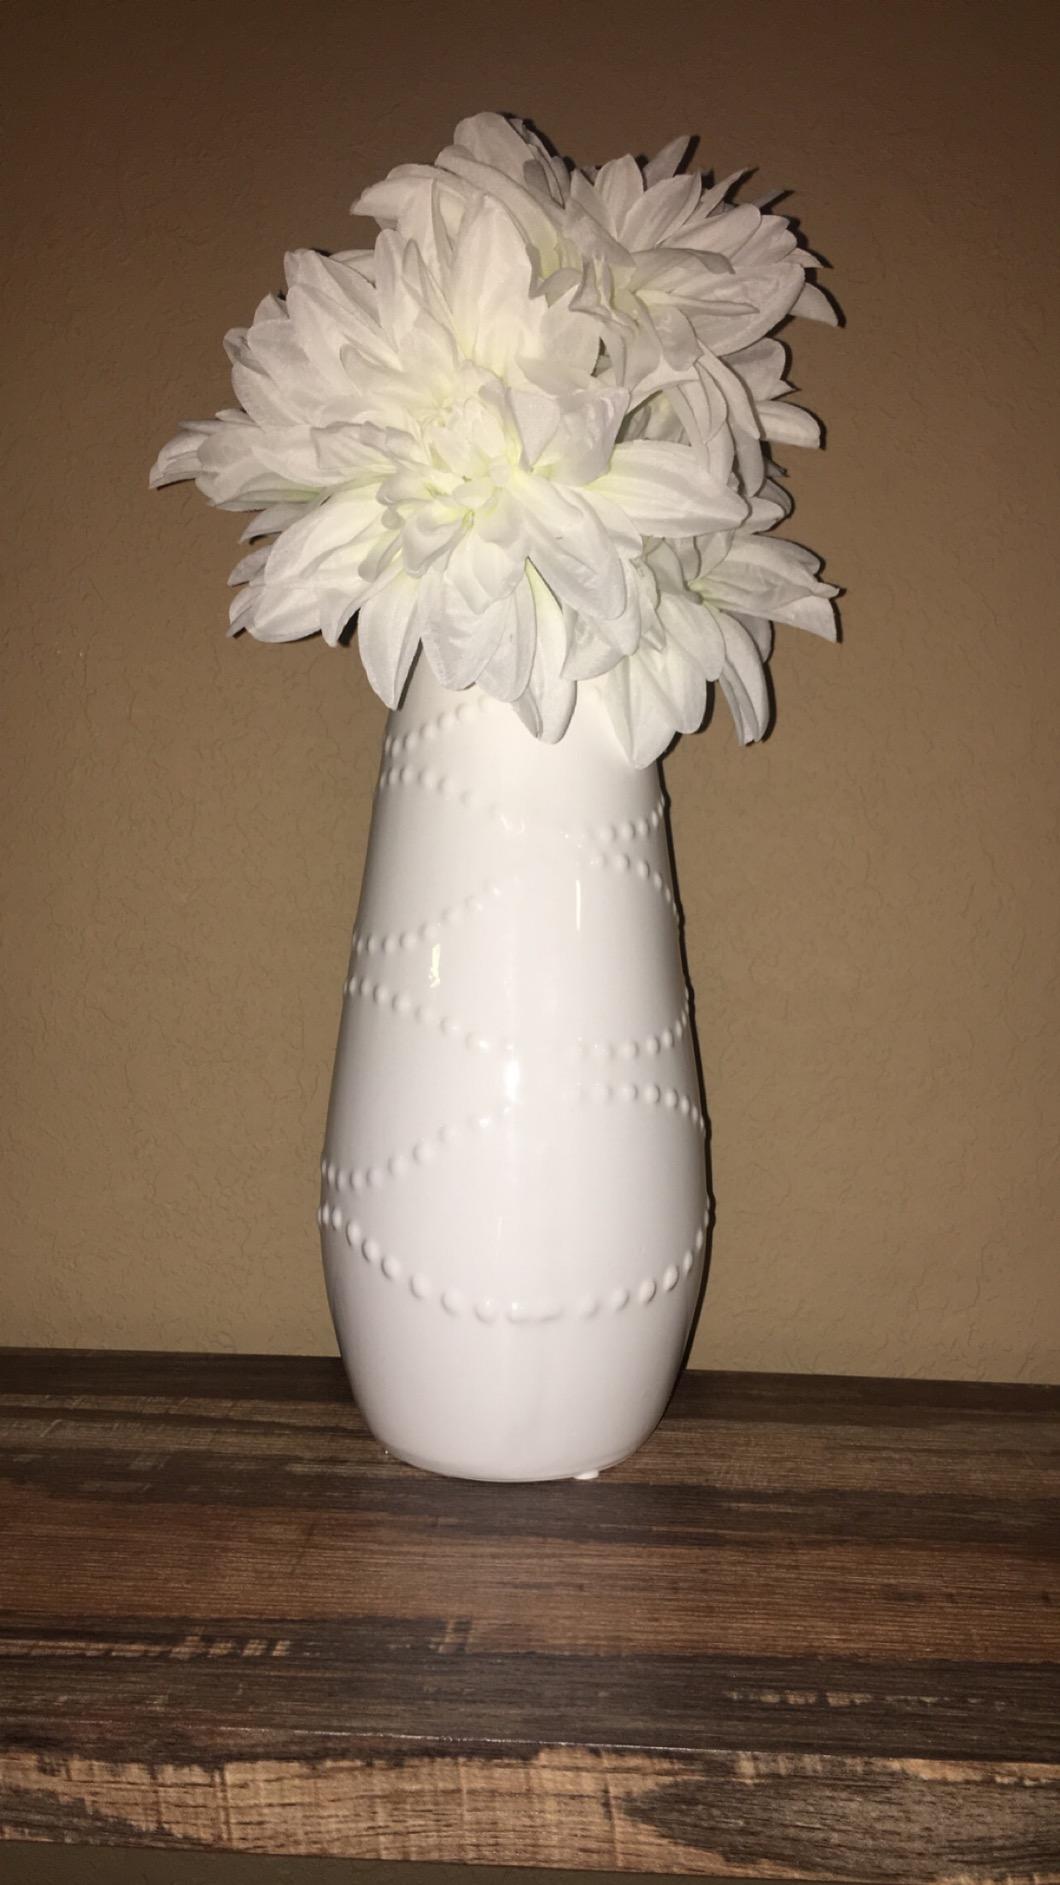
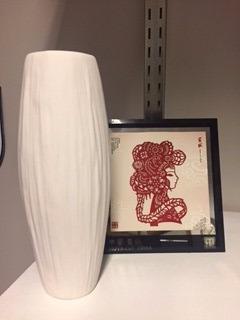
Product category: vase
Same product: no